Embraced by the Moonlight

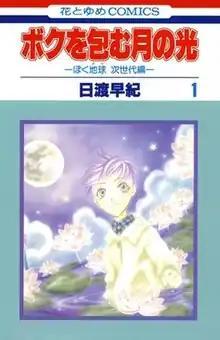
First "tankōbon" volume cover

is a science fiction manga series by Saki Hiwatari. It was published by Hakusensha in the monthly manga magazine "Bessatsu Hana to Yume" from its November 2003 issue to its January 2015 one. It is a sequel to "Please Save My Earth", one of Hiwatari's previous works and the short story "Things Accidentally Left Behind" featured in the anthology manga Vivid Memories II. The series features the two focus characters of that series, Alice Sakaguchi (now Kobayashi) and Rin Kobayashi. They are married, and their child, seven-year-old Ren, is the main character of the series. Many of the characters from "Please Save My Earth" reappear in this one. It also reprises a lot of the ESP-related themes that the original series dealt with. The series was collected into 15 volumes. A sequel titled has been running in "Melody" since 2015.